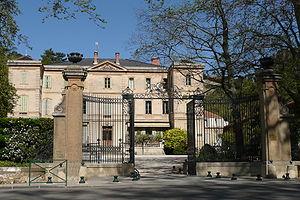
Château à Lamanon.
Lamanon est une commune française située dans le département des Bouches-du-Rhône, en région Provence-Alpes-Côte d'Azur. Elle fait partie de la métropole d'Aix-Marseille-Provence.